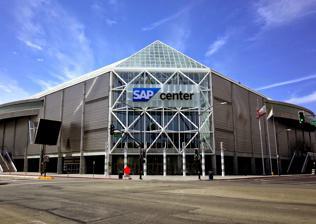
Building: SAP Center
Country: United States of America
Year built: 1993
Arena in San Jose, California, United States For the Mannheim, Germany arena, see SAP Arena . For the Munich, Germany arena, see SAP Garden . SAP Center at San Jose The Shark Tank SAP Center in 2014 SAP Center at San Jose Location in San Jose Show map of San Jose, California SAP Center at San Jose Location in California Show map of California SAP Center at San Jose Location in the United States Show map of the United States Former names San Jose Arena (1993–2001) Compaq Center (2001–2002) HP Pavilion (2002–2013) Address 525 West Santa Clara Street Location San Jose, California , U.S. Coordinates 37°19′58″N 121°54′4″W / 37.33278°N 121.90111°W / 37.33278; -121.90111 Public transit San Jose Diridon San Fernando Owner City of San Jose Operator San Jose Sports & Entertainment Enterprises Capacity Concerts : 19,190 Basketball : 18,543 Wrestling : 18,300 Ice hockey : 17,435 Tennis : 11,386 Field size 450,000 sq ft (42,000 m 2 ) Construction Broke ground June 28, 1990 Opened September 7, 1993 Construction cost $162.5 million ($379 million in 2023 dollars ) Architect Sink Combs Dethlefs Prodis Associates Project manager HuntCor Structural engineer Martin/Martin, Inc. Services engineer M-E Engineers, Inc. General contractor Perini Building Company Tenants San Jose Sharks ( NHL ) (1993–present) San Jose Grizzlies ( CISL ) (1994–1995) SAP Open ( tennis ) (1994–2013) San Jose Rhinos ( RHI ) (1994–1997, 1999) San Jose SaberCats ( AFL ) (1995–2008, 2011–2015) Golden State Warriors ( NBA ) (1996–1997) San Jose Lasers ( ABL ) (1996–1998) San Jose Stealth ( NLL ) (2004–2009) San Jose Barracuda ( AHL ) (2015–2022) Bay Area Panthers ( IFL ) (2022–present) Website sapcenter .com SAP Center at San Jose (originally known as San Jose Arena and HP Pavilion at San Jose ) is an indoor arena located in San Jose, California . Its primary tenant is the San Jose Sharks of the National Hockey League , for which the arena has earned the nickname "The Shark Tank". History Plans for a San Jose arena began in the mid-1980s, when a group of local citizens formed Fund Arena Now (FAN). The group contacted city officials and pursued potential sponsors and partners from the NHL and NBA . In the late 1980s, mayor Tom McEnery met with FAN, and subsequently a measure to allocate local taxes for arena construction came up for a public vote on June 7, 1988, passing by a narrow margin. In 1991, soon after construction began, the NHL granted an expansion franchise to San Jose. After it was discovered that the arena would not be suitable for NBA or NHL use as originally designed, the Sharks requested an upgrade to NHL standards, including the addition of luxury suites , a press box , and increased seating capacity . In 1993, the arena was completed and initially named the "San Jose Arena". For the 1996–97 NBA season, the arena served as home to the Golden State Warriors while their regular home court in Oakland (now known as Oakland Arena ) was under renovation. In 2001, naming rights were sold to Compaq , and it was renamed "Compaq Center at San Jose" (not to be confused with the Compaq Center (formerly The Summit) in Houston, Texas ). After HP purchased Compaq in 2002, the arena was renamed "HP Pavilion", the same name as one of its computer models . In late April 2007, it was announced that the HP Pavilion at San Jose would be receiving several building improvements, including a new center-hung LED video display system from Daktronics similar to that of the TD Garden , home of the Boston Bruins of the NHL. In June 2013, German software company SAP (co-founded by Sharks managing partner Hasso Plattner , who is also SAP's chairman of the board) purchased the naming rights to the facility in a five-year deal worth US$3.35 million per year. The arena was renamed "SAP Center at San Jose" upon approval by the San Jose City Council . In September 2022, a new center-hung system from Daktronics that doubled the surface of the old video display system was debuted ahead of the 2022-23 NHL season. The four main LED displays measure approximately 23 feet high by 41 feet wide and the size of the 14 newly installed displays total at more than 9,300 square feet of surface area. In April 2023, construction was announced on a new 10,000-square-foot penthouse lounge, with seven suites and three rows of regular seating being converted to accommodate the project. With the new premium seating completed, the arena's total attendance capacity for hockey games changed from 17,562 to 17,435. Events In 2006, SAP Center sold the most tickets (633,435) to non-sporting events of any venue in the Western United States , and the fourth highest total in the world, after Madison Square Garden in New York City (US), the Manchester Arena in Manchester (UK), and Scotiabank Arena in Toronto (Canada). Other events hosted at the arena include the 1996 United States Figure Skating Championships , the 47th National Hockey League All-Star Game in 1997, the 1999 NCAA Women's Final Four , ArenaBowl XVI in 2002, the 2007 USA Gymnastics Visa Championships, and UFC 139 on November 19, 2011. Intel Extreme Masters Season IX – San Jose in 2014 and Intel Extreme Masters Season X – San Jose were held at the venue. Prior to Super Bowl 50 in nearby Santa Clara , the arena housed introductory media activities for the event. SAP Center hosted games 3, 4, and 6 of the 2016 Stanley Cup Finals in the Sharks' first appearance in franchise history, with the Cup being presented to the series-winning Pittsburgh Penguins after game 6. In 2012 and 2016, the arena played host to the USA Gymnastics Olympic Trials. The arena was the host to the West Regional semifinals and finals of the 2002 , 2007 , and 2017 NCAA men's basketball tournaments; as well as first- and second-round games of the 2010 , 2013 , and 2019 tournaments. Mixed Martial Arts events have played a big role at SAP Center. The MMA organization Strikeforce held many events in San Jose beginning with Strikeforce: Shamrock vs. Gracie in 2006, then Strikeforce: Carano vs. Cyborg in 2009, through 2012 with Strikeforce: Barnett vs. Cormier . The first Bellator MMA organization event at SAP was Bellator MMA & Glory: Dynamite 1 in September 2015 and since has held 6 total events with the most recent being Bellator 199 on May 16, 2018. SAP Center has also been the host of premiere MMA promotion the UFC . The first event was UFC 139 on November 19, 2011, then UFC on Fuel TV: Muñoz vs. Weidman on July 11, 2012, UFC on Fox: Henderson vs. Melendez on April 20, 2013, and most recently UFC on Fox: Lawler vs. Brown on July 26, 2014. On September 18, 2016, the arena hosted the Kellogg's Tour of Gymnastics Champions. The annual US Figure Skating Championships have been staged here in San Jose five times now — 1996, 2012, 2018, 2021 and 2023. SAP Center has also hosted WWE Pay Per Views. Royal Rumble (1998) , SummerSlam (2001) , The Great American Bash (2007) , Payback (2017) took place where Braun Strowman defeated Roman Reigns in the main event. TLC: Tables, Ladders & Chairs (2018) took place at SAP Center. Gallery Nighttime view of SAP Center Aerial view of SAP Center from a landing at San Jose International Airport (SJC) Side view of SAP Center Inside view of SAP Center during a game between the San Jose Sharks and the Calgary Flames in January 2015 See also List of indoor arenas by capacity References